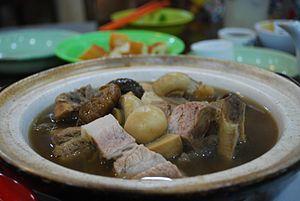
La cuisine de Chaozhou ou cuisine de Chaoshan est originaire de la région de Chaoshan dans l'Est de la province du Guangdong. Elle ressemble à la cuisine du Fujian, certains plats sont d'ailleurs communs aux deux cuisines. Cela peut s'expliquer par les similitudes entre la culture et la langue de Chaoshan et celles du Fujian ainsi que leur proximité géographique. Toutefois, elle est aussi influencée par la cuisine cantonaise dans son style et les techniques utilisées.